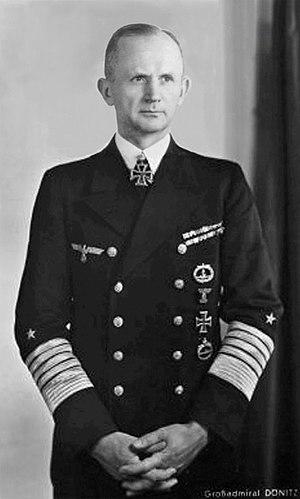
Karl Dönitz, né le 16 septembre 1891 à Berlin-Grünau, mort le 24 décembre 1980 à Aumühle, Schleswig-Holstein, est un Großadmiral allemand, qu'Adolf Hitler désigna par testament comme son successeur à la tête du Troisième Reich.